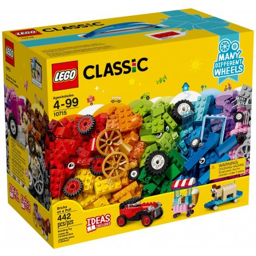
lego bricks on a roll